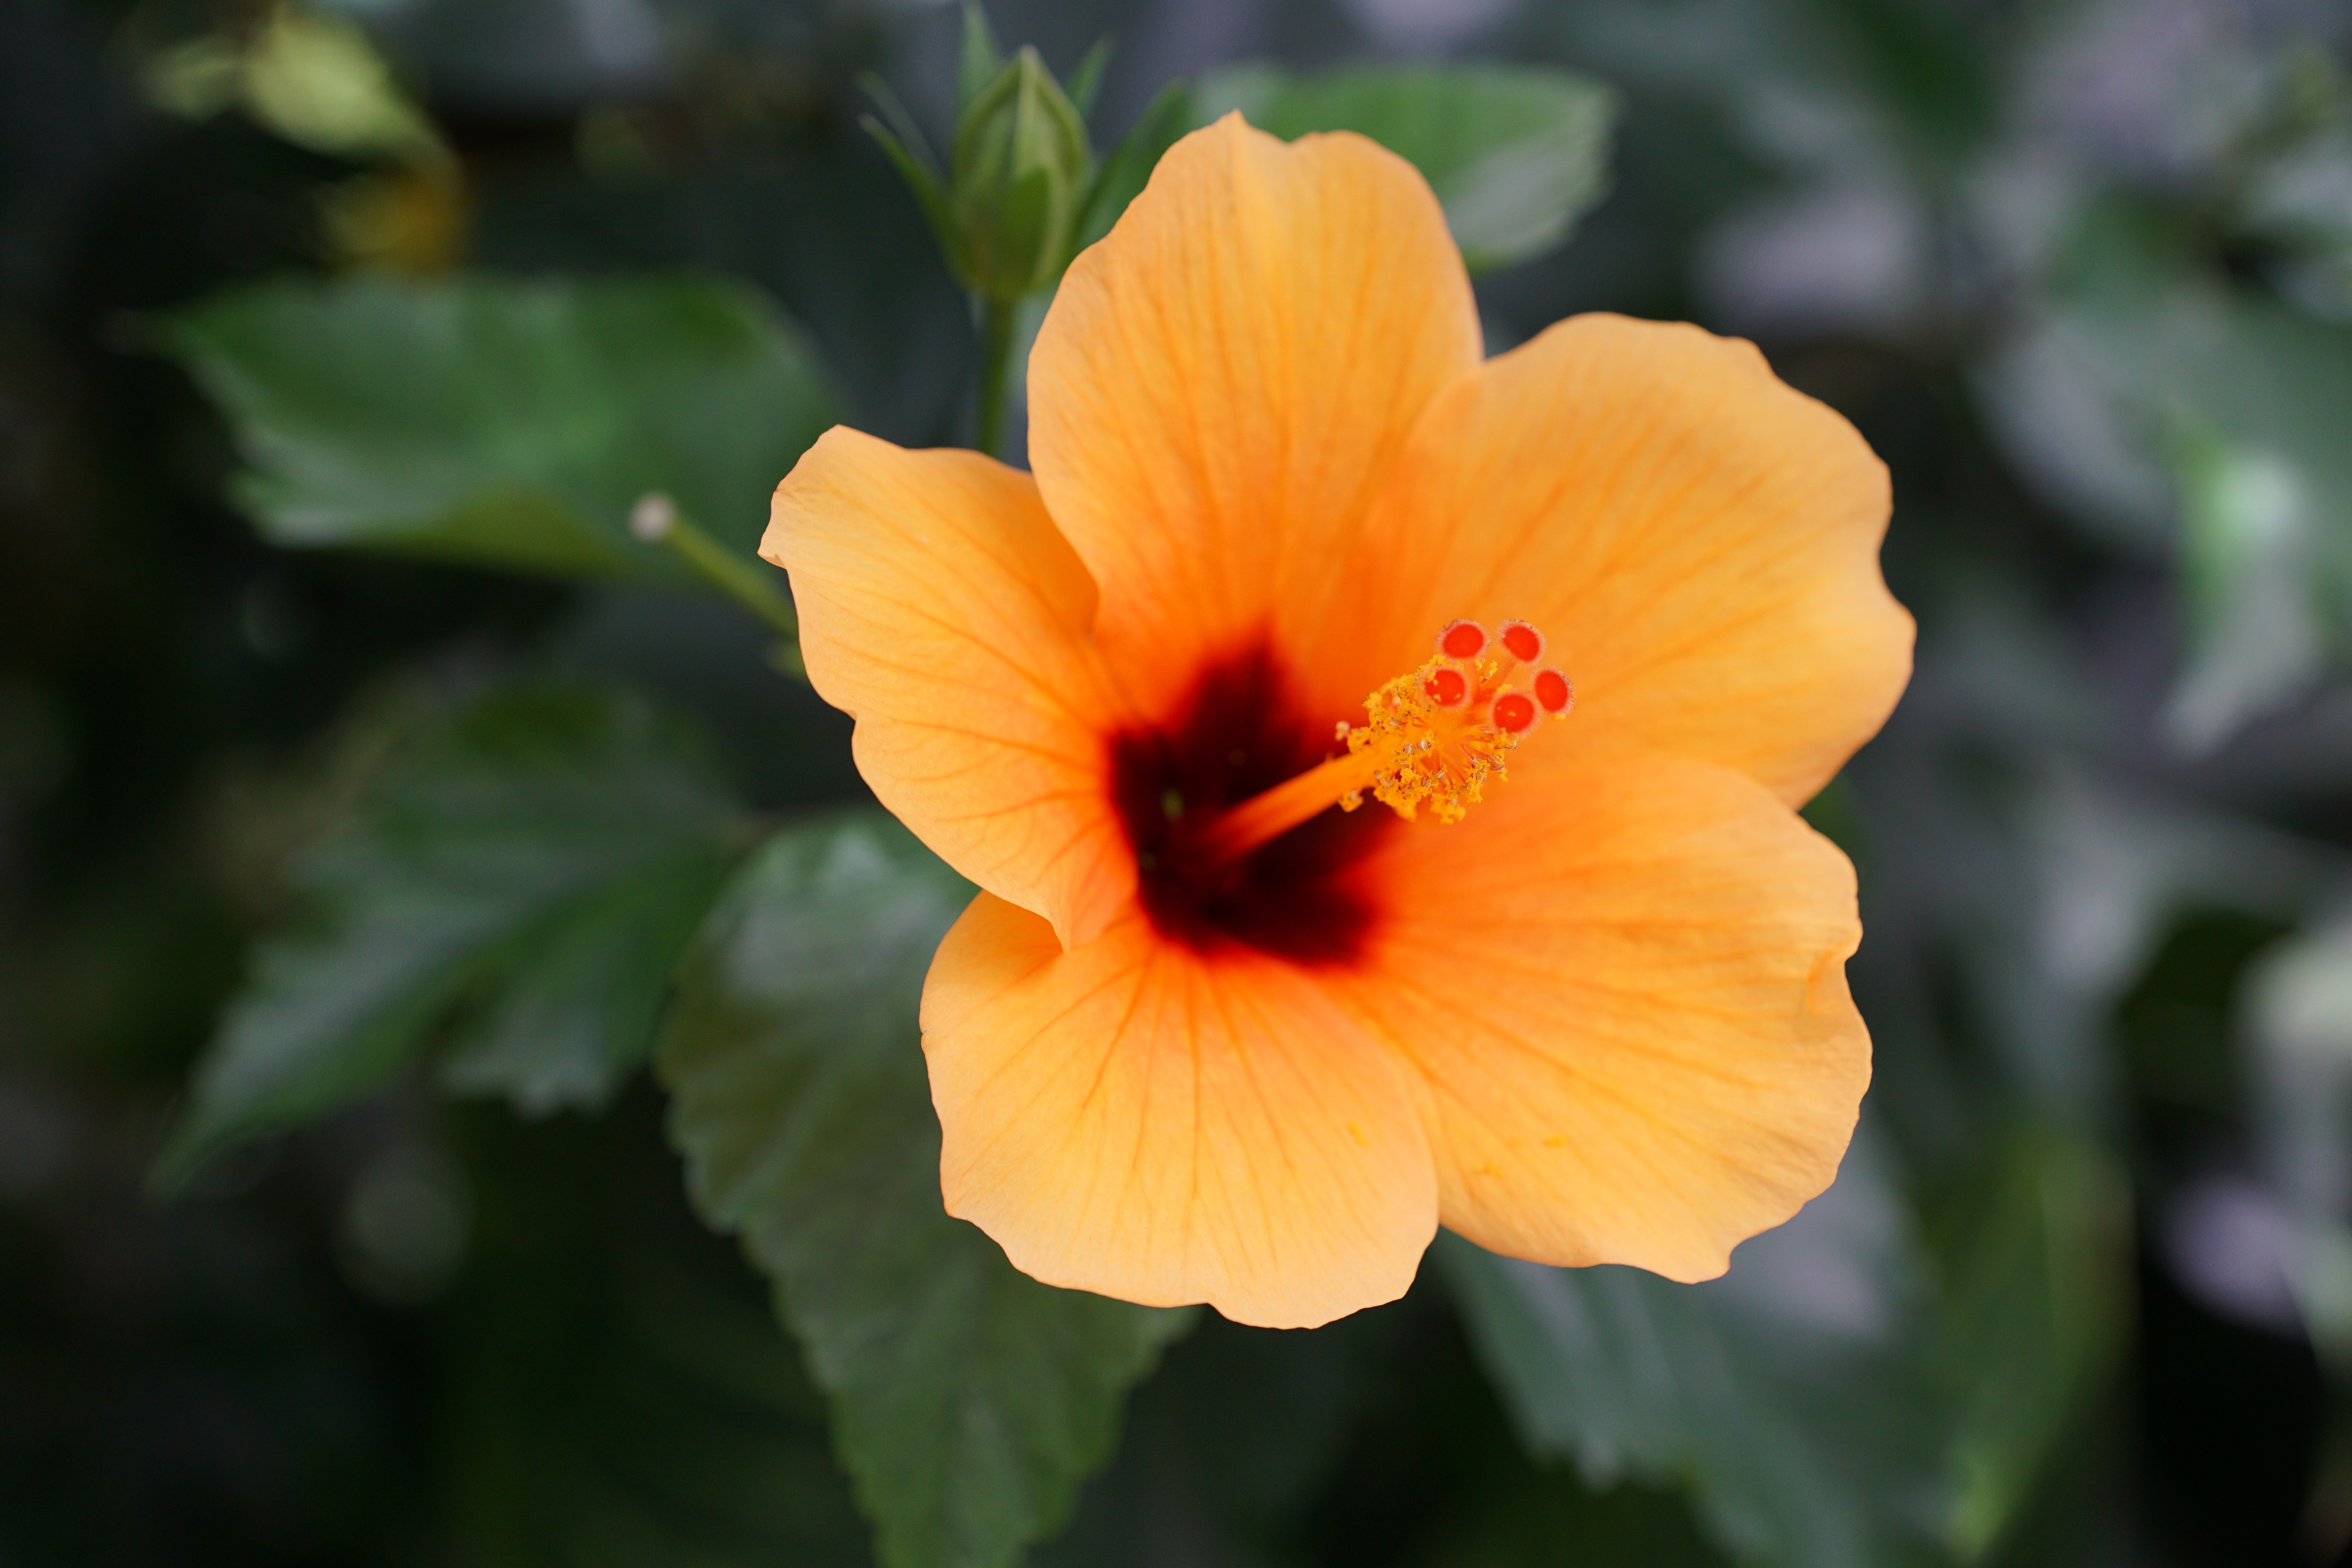
nature, blossom, plant, flower, petal, bloom, botany, yellow, flora, wildflower, hibiscus, malvales, macro photography, flowering plant, mallow, chinese hibiscus, annual plant, land plant, mallow family